Oscar Elton Sette

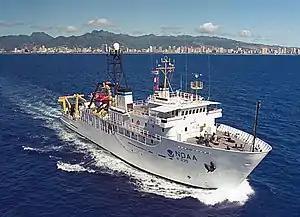
NOAAS "Oscar Elton Sette" (R 335) underway off Honolulu, Hawaii, sometime between 2003 and 2009.

Sette died at the age of 72 on July 25, 1972, in Los Altos, California, where he and his wife had resided for a number of years. He was cremated, and his ashes were scattered at sea in the Pacific Ocean from the deck of the NOAA research ship NOAAS "David Starr Jordan" (R 444) on September 7, 1972.